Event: Nepal Earthquake
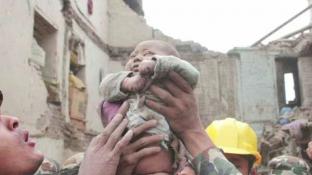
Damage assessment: damage